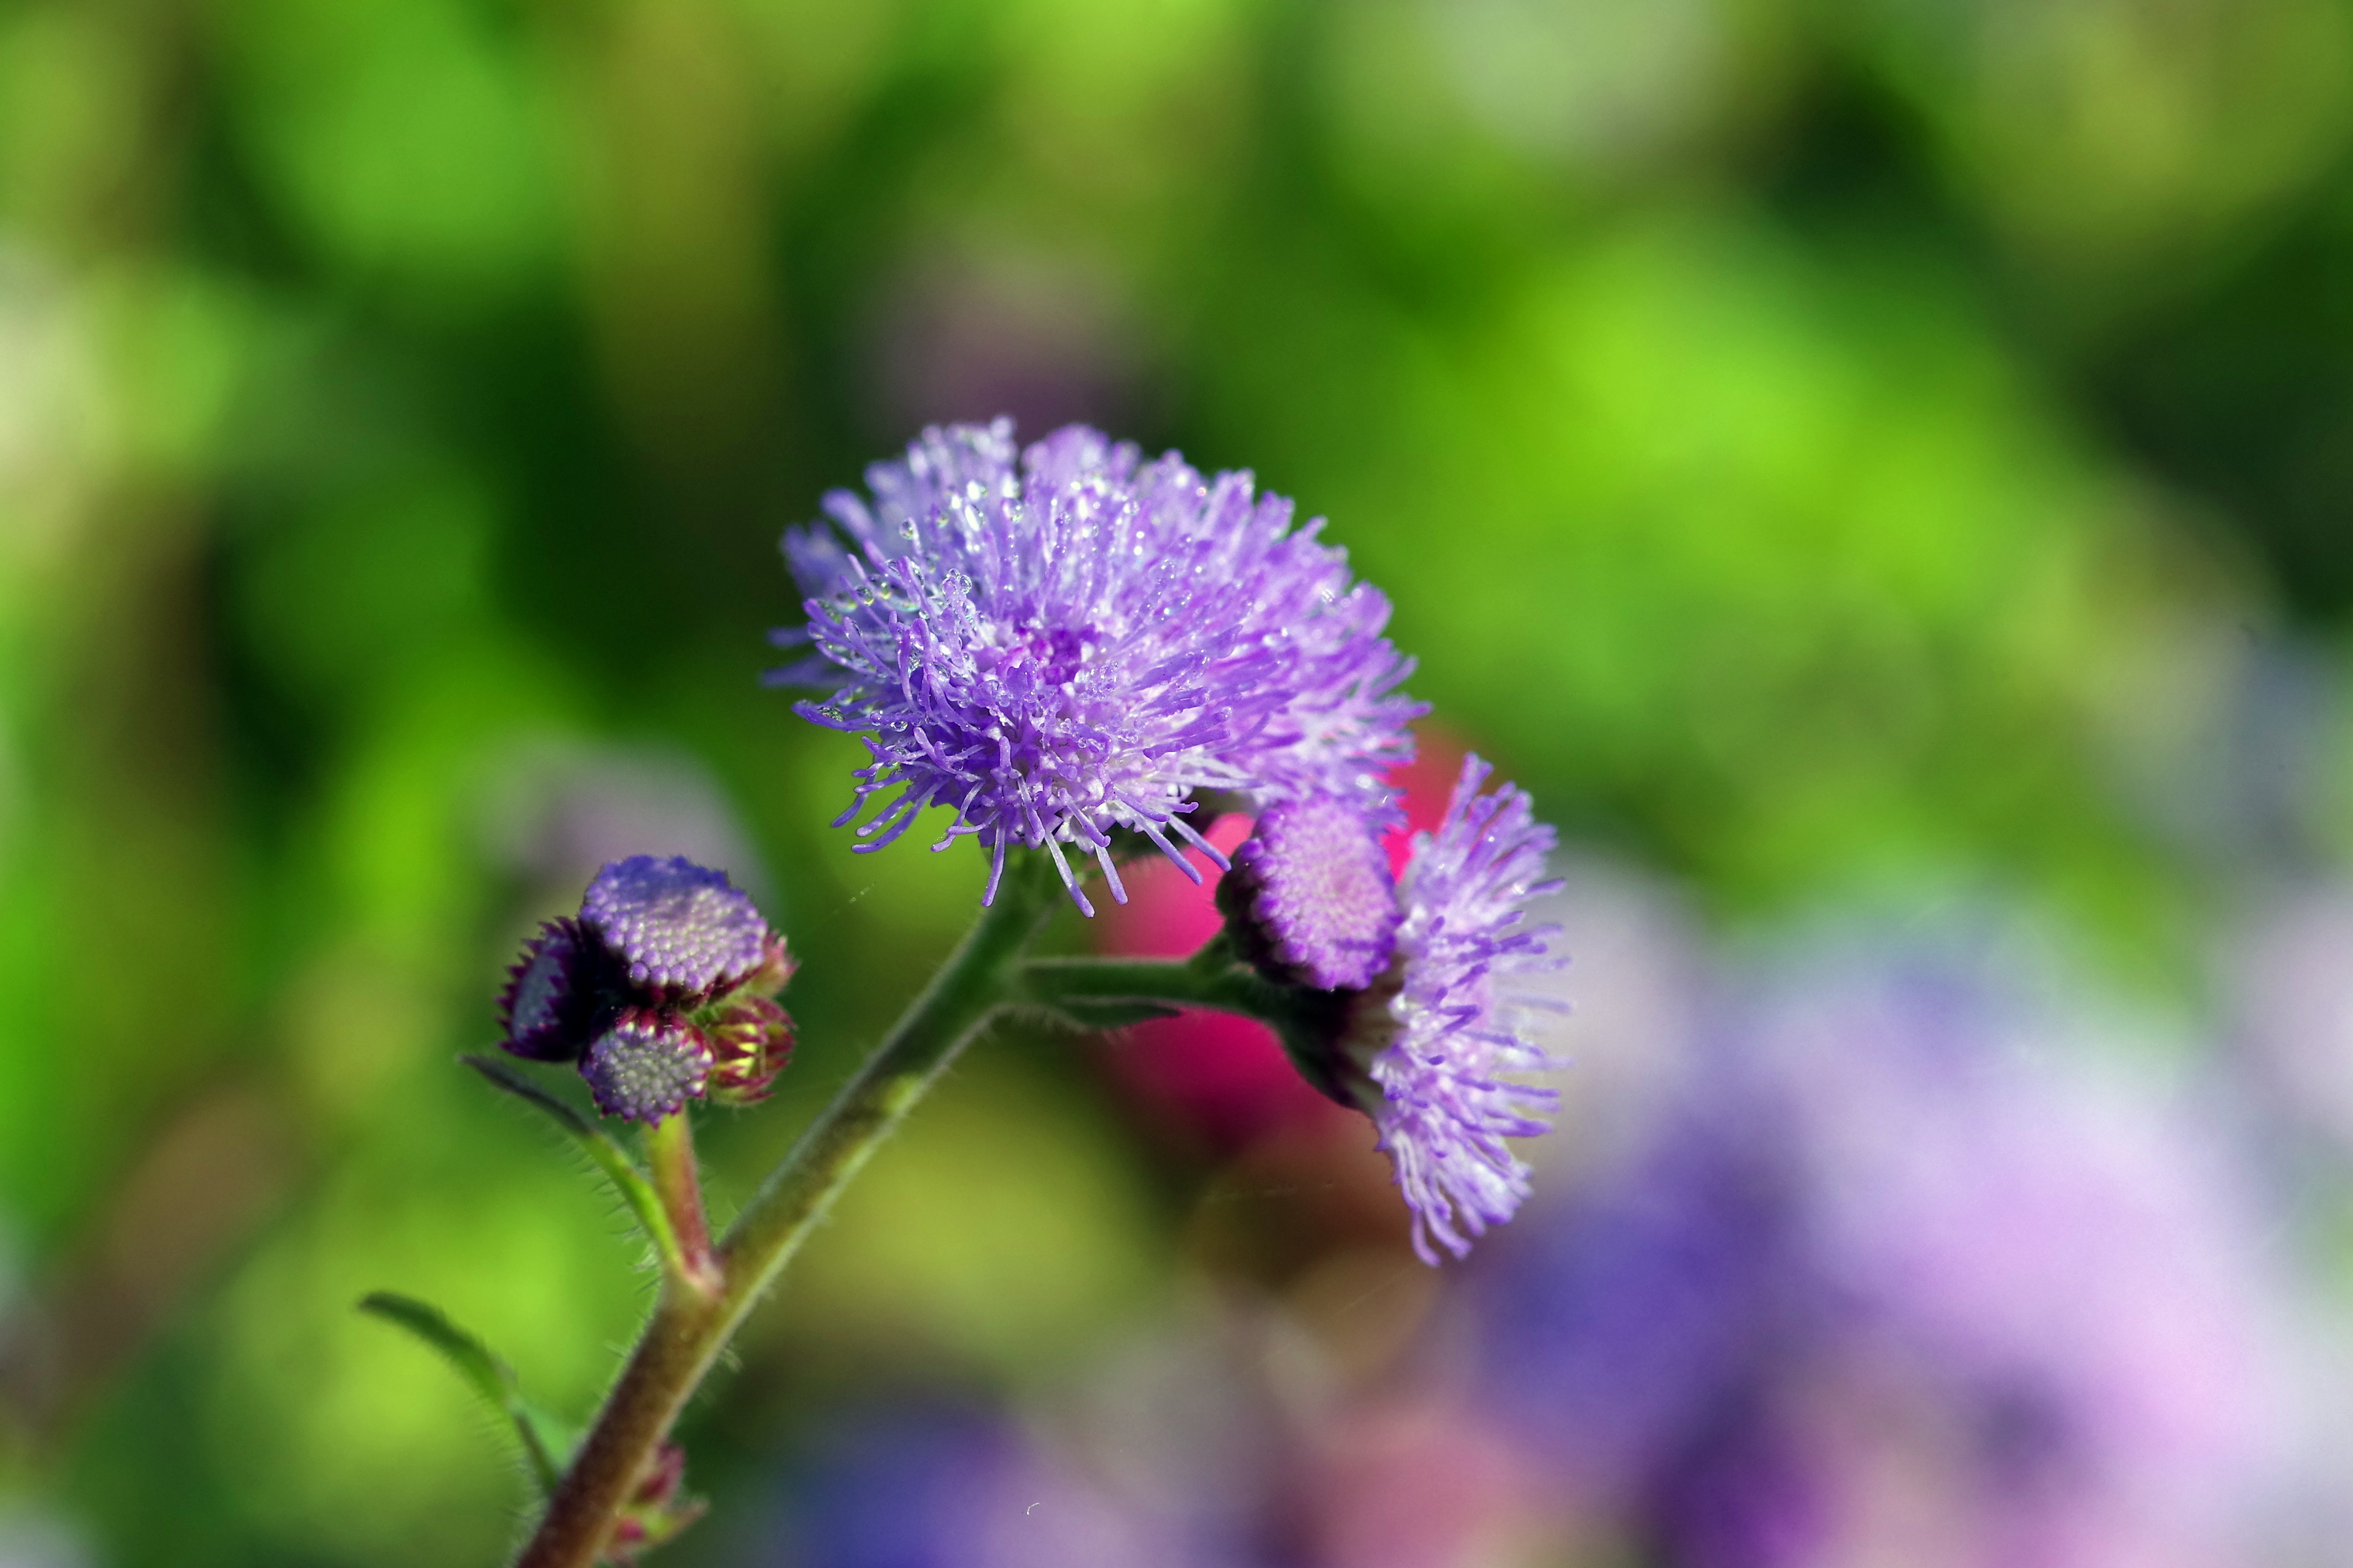
nature, blossom, plant, photography, meadow, flower, petal, herb, botany, blue, flora, wildflower, flowers, close up, decorative, violet, rosa, thistle, drops, nectar, shaggy, minor, macro photography, flowering plant, daisy family, land plant